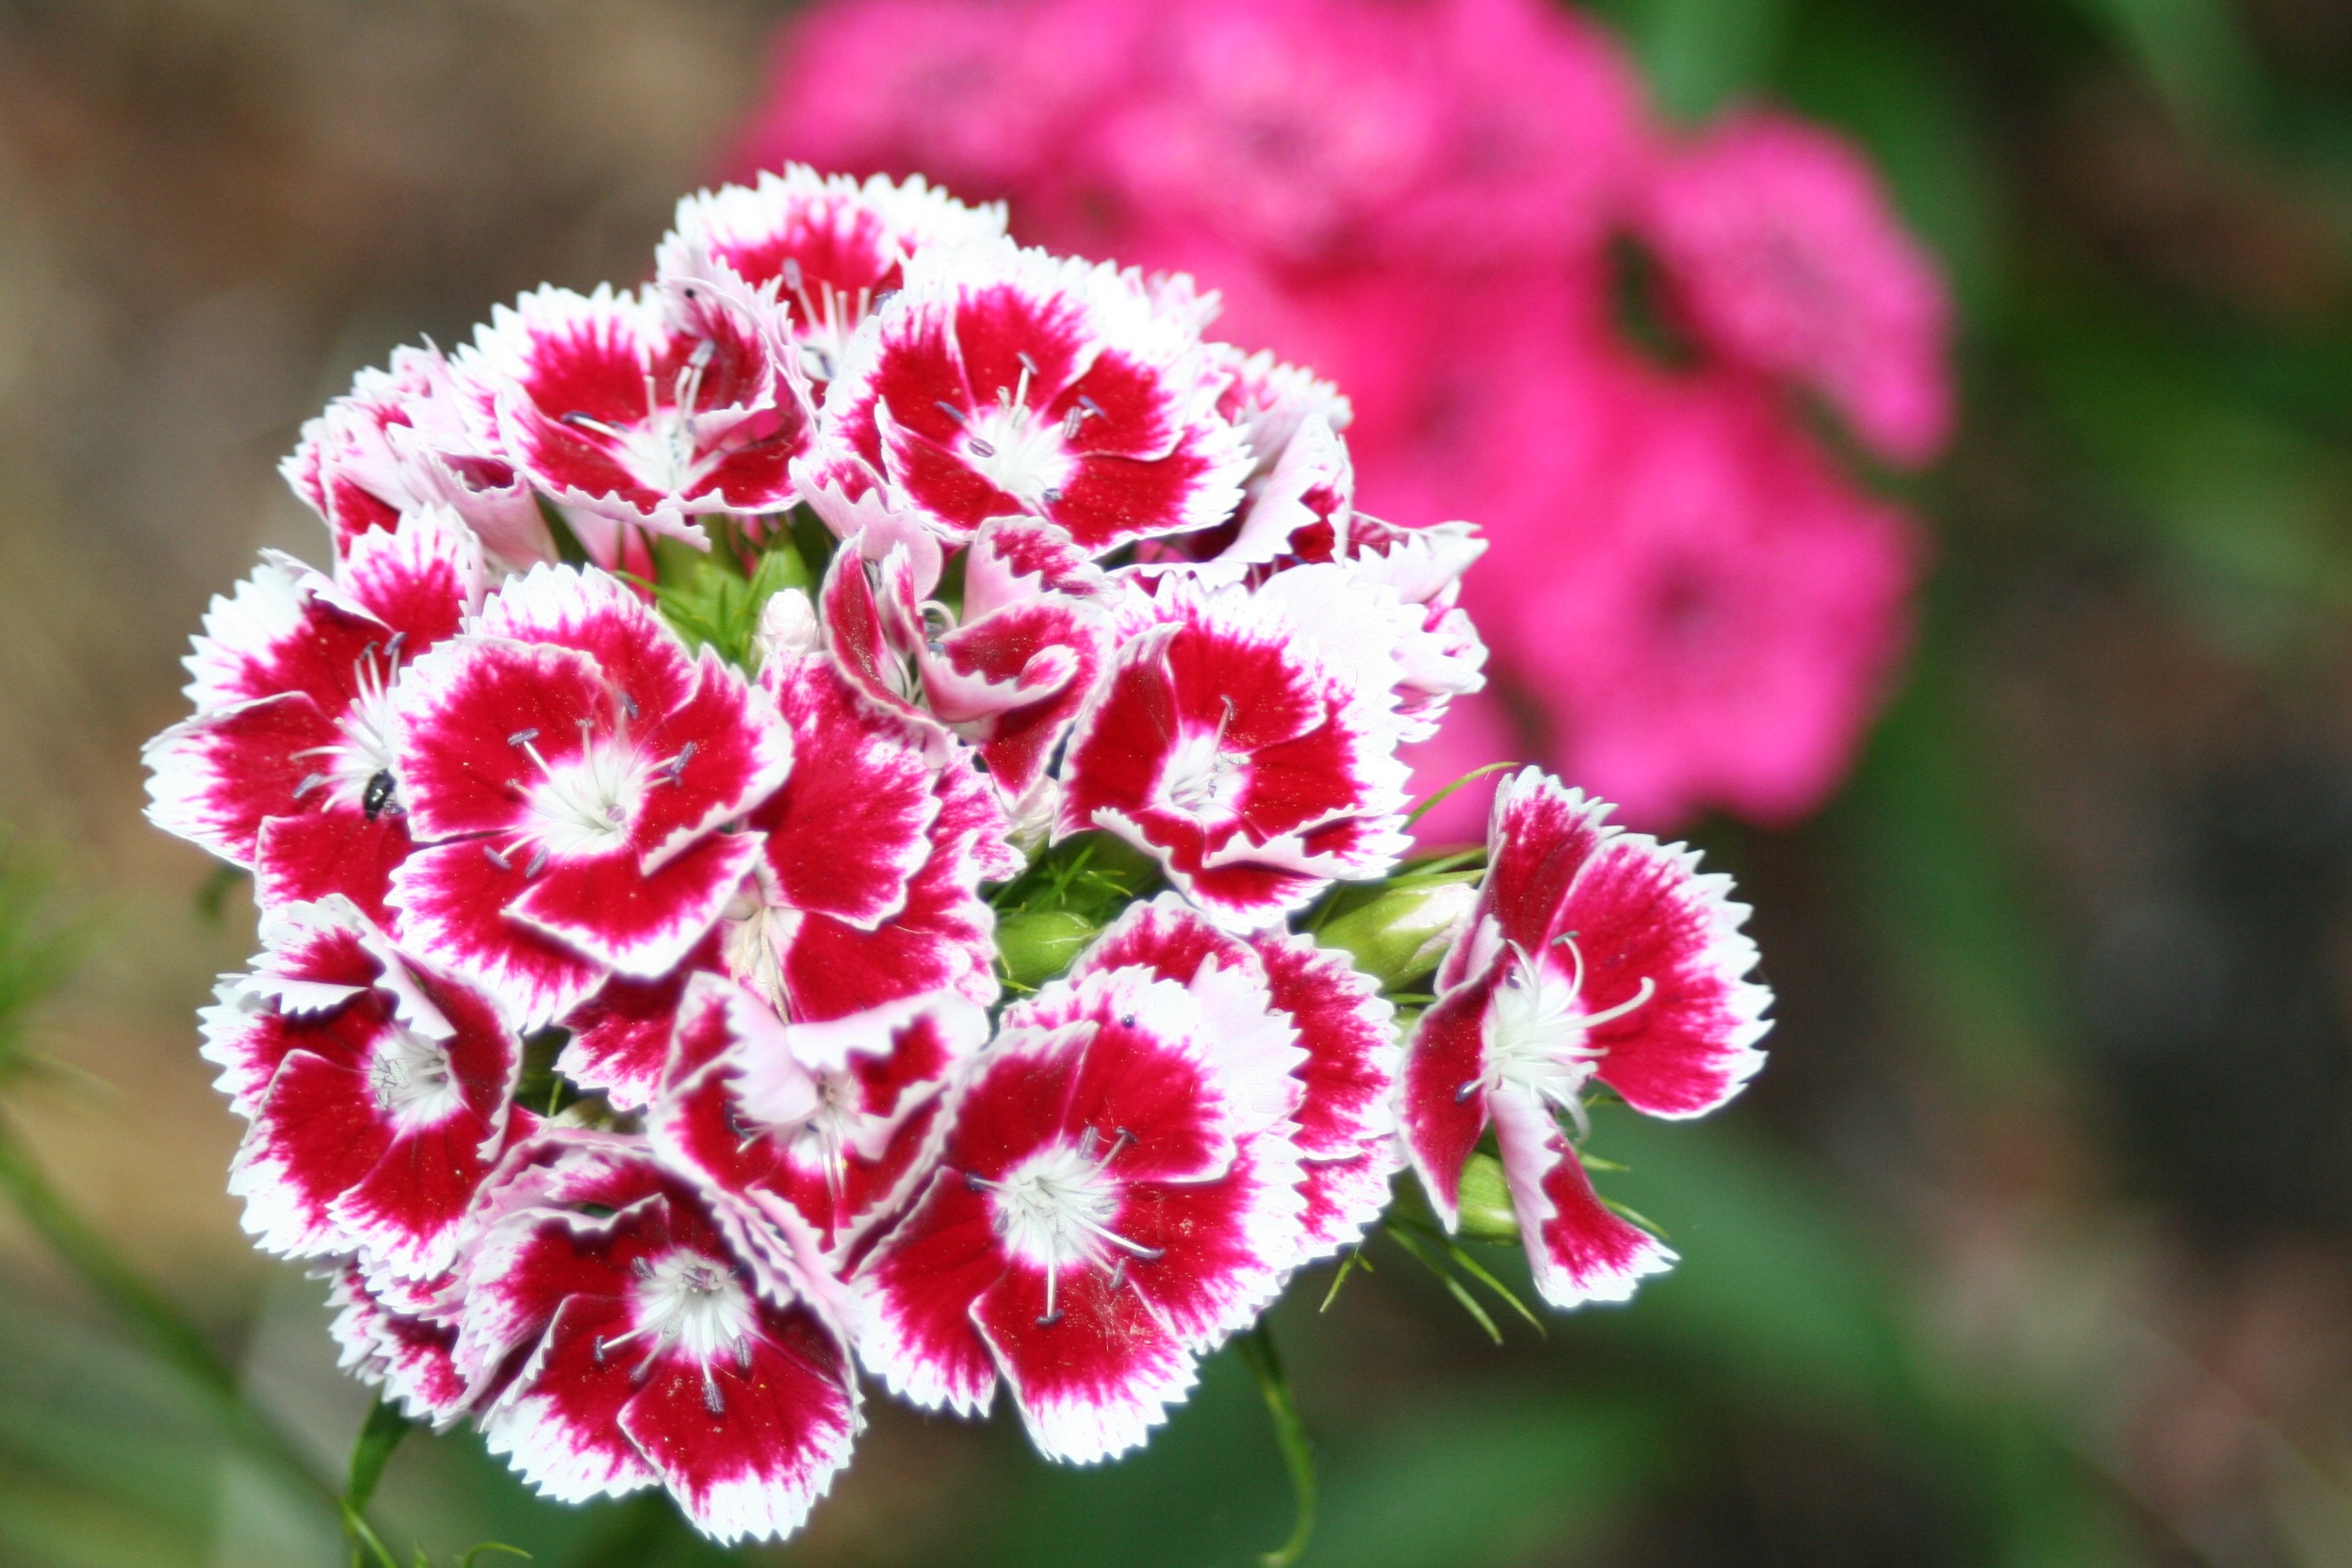
blossom, plant, flower, petal, botany, flora, wildflower, carnation, dianthus, macro photography, flowering plant, carnation flower, annual plant, plant stem, land plant, pink family, klump carnation, red white carnation